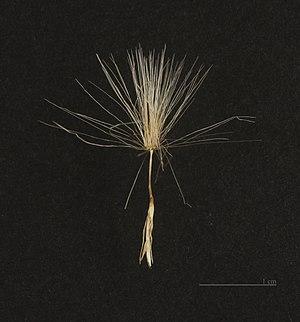
Chardon est un terme générique qui désigne de nombreuses espèces de plantes épineuses appartenant principalement à la famille des Asteraceae, notamment les genres Carduus, Cynara et Cirsium. Ce sont souvent des adventice. Ils ont en commun d'être, généralement, des plantes de terrains arides, de porter des feuilles piquantes ou des épines, et d'avoir des fleurs réunies en inflorescences formant des têtes denses et serrées, capitules ou ombelles. Certains espèces appartenant à la famille des Apiaceae comme le chardon-Roland, ou panicaut, et le chardon bleu des Alpes sont improprement considérés comme des chardons, sans qu'ils n’aient de lien avec cette famille. « Chardon » a la même origine étymologique que « cardon », variété d'artichaut dont on consomme les côtes.